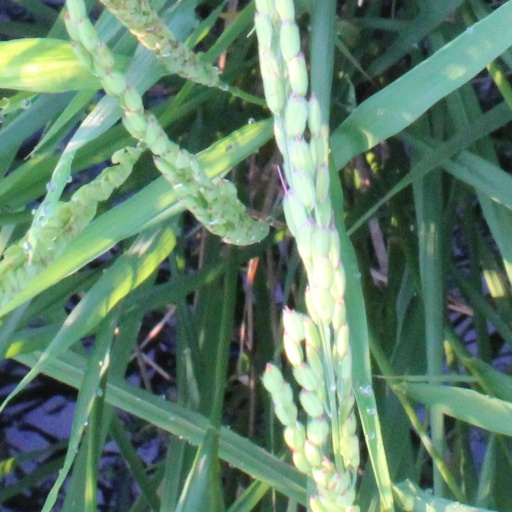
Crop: rice